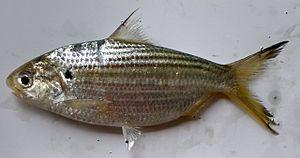
La biodiversité de la Nouvelle-Calédonie, un large groupe d'îles du Pacifique, est considérée comme la plus importante de la planète. L'île possède un niveau élevé d'endémisme, avec notamment beaucoup de plantes, d'insectes, d'oiseaux et de reptiles uniques. L'île n'a pas de mammifère à part des chauves-souris, et aucun amphibien. La biodiversité néocalédonienne est menacée par des espèces introduites, l'exploitation forestière, les incendies et le développement urbain et les gisements miniers. La Nouvelle-Calédonie a perdu de nombreuses espèces depuis que l'homme a posé le pied sur l'île, mais aucune ne s'est éteinte depuis le XVIᵉ siècle.